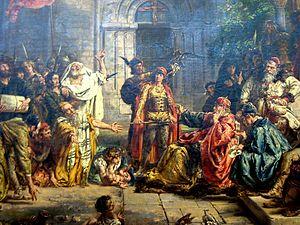
Jan Alojzy Matejko, né le 28 juillet 1838 à Cracovie et mort le 1ᵉʳ novembre 1893 dans la même ville, est un peintre polonais.
L’histoire des Juifs en Pologne a commencé il y a plus de mille ans. Elle comprend une longue période de tolérance religieuse et de prospérité de la communauté juive polonaise. À partir du xviiᵉ siècle, les Juifs sont victimes des nombreux conflits dus à l'absence d'un pouvoir fort en Pologne. Durant l'entre-deux-guerres, l'antisémitisme redouble. La communauté juive est presque entièrement détruite par les Allemands durant l’occupation allemande de la Pologne, lors de la Shoah.